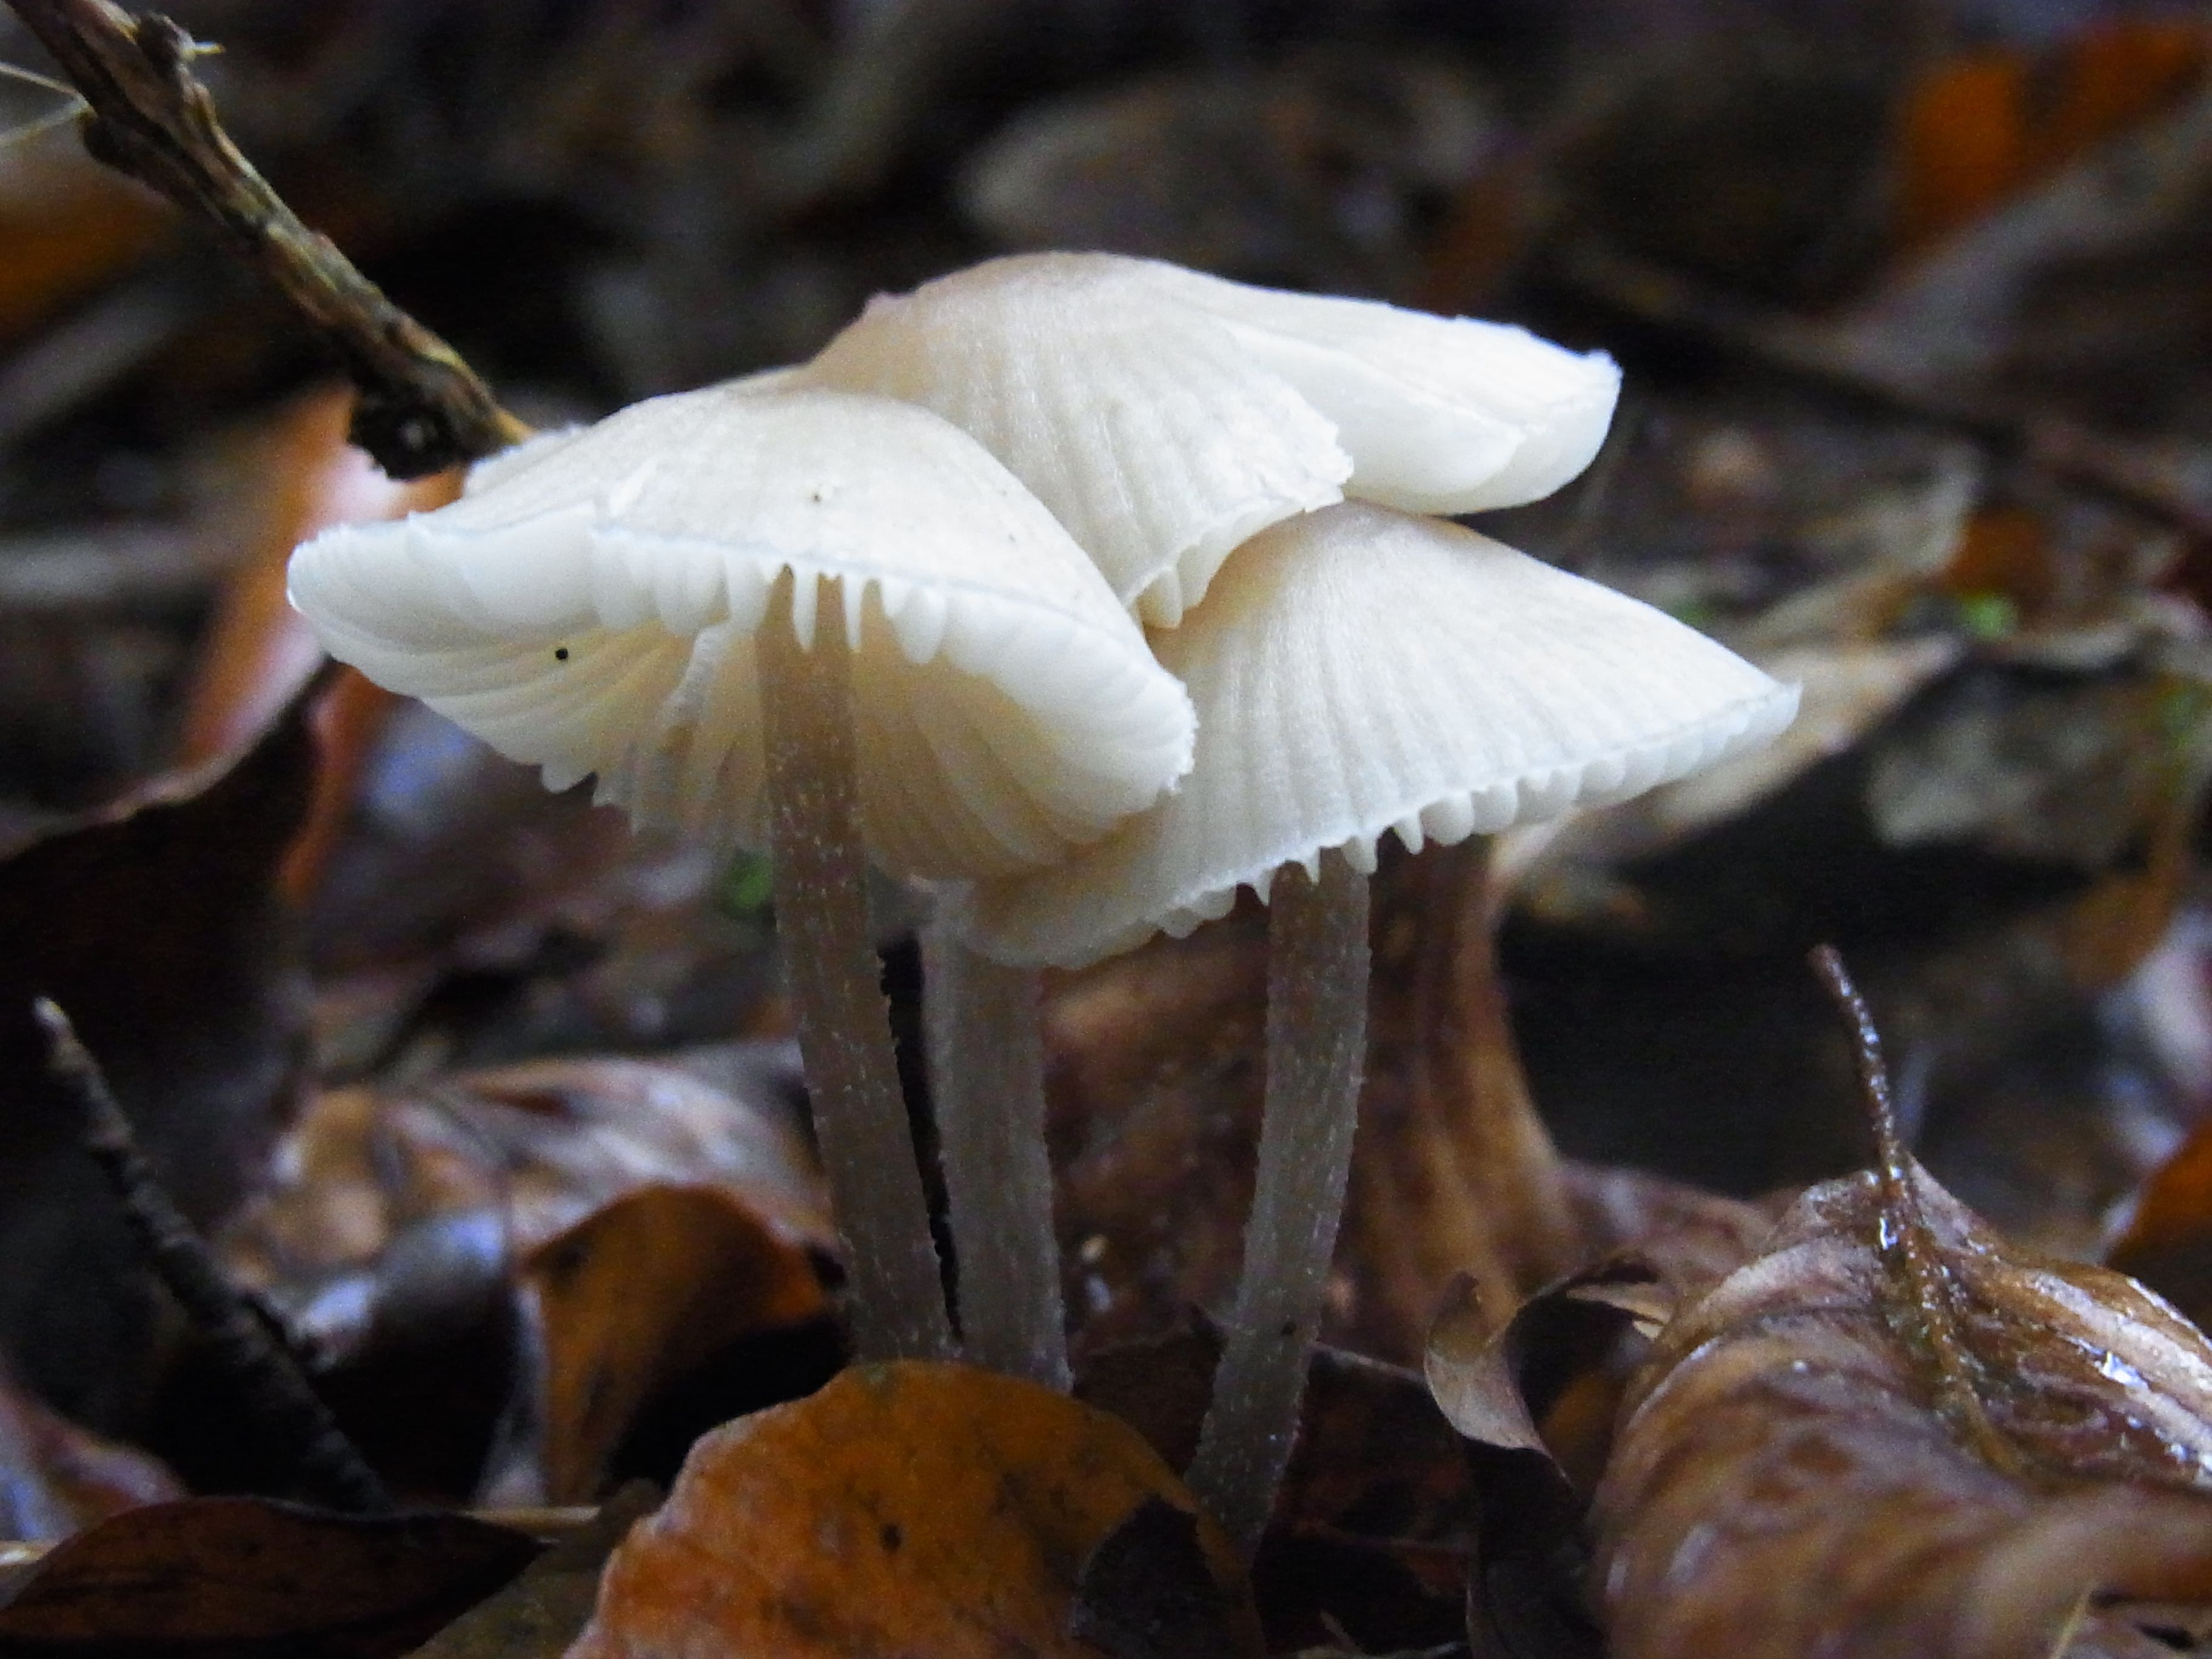
nature, forest, plant, ground, leaf, flower, autumn, mushroom, flora, season, fauna, close up, fungus, mushrooms, bolete, auriculariales, agaricus, macro photography, matsutake, oyster mushroom, edible mushroom, medicinal mushroom, agaricomycetes, agaricaceae, champignon mushroom, penny bun, pleurotus eryngii, auriculariaceae